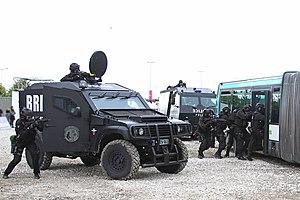
La brigade anti-commando ou BRI-anti-commando est une formation temporaire activée par la préfecture de police de Paris à l'occasion d'événements exceptionnels. Elle est constituée par la brigade de recherche et d'intervention de la préfecture de police de la brigade d'intervention avec le renfort d'autres formations de la PP.
Les Brigades de Recherche et d'intervention, communément appelées brigades antigang ou simplement l'Antigang, sont des unités d'enquête et d'intervention de la police judiciaire française.